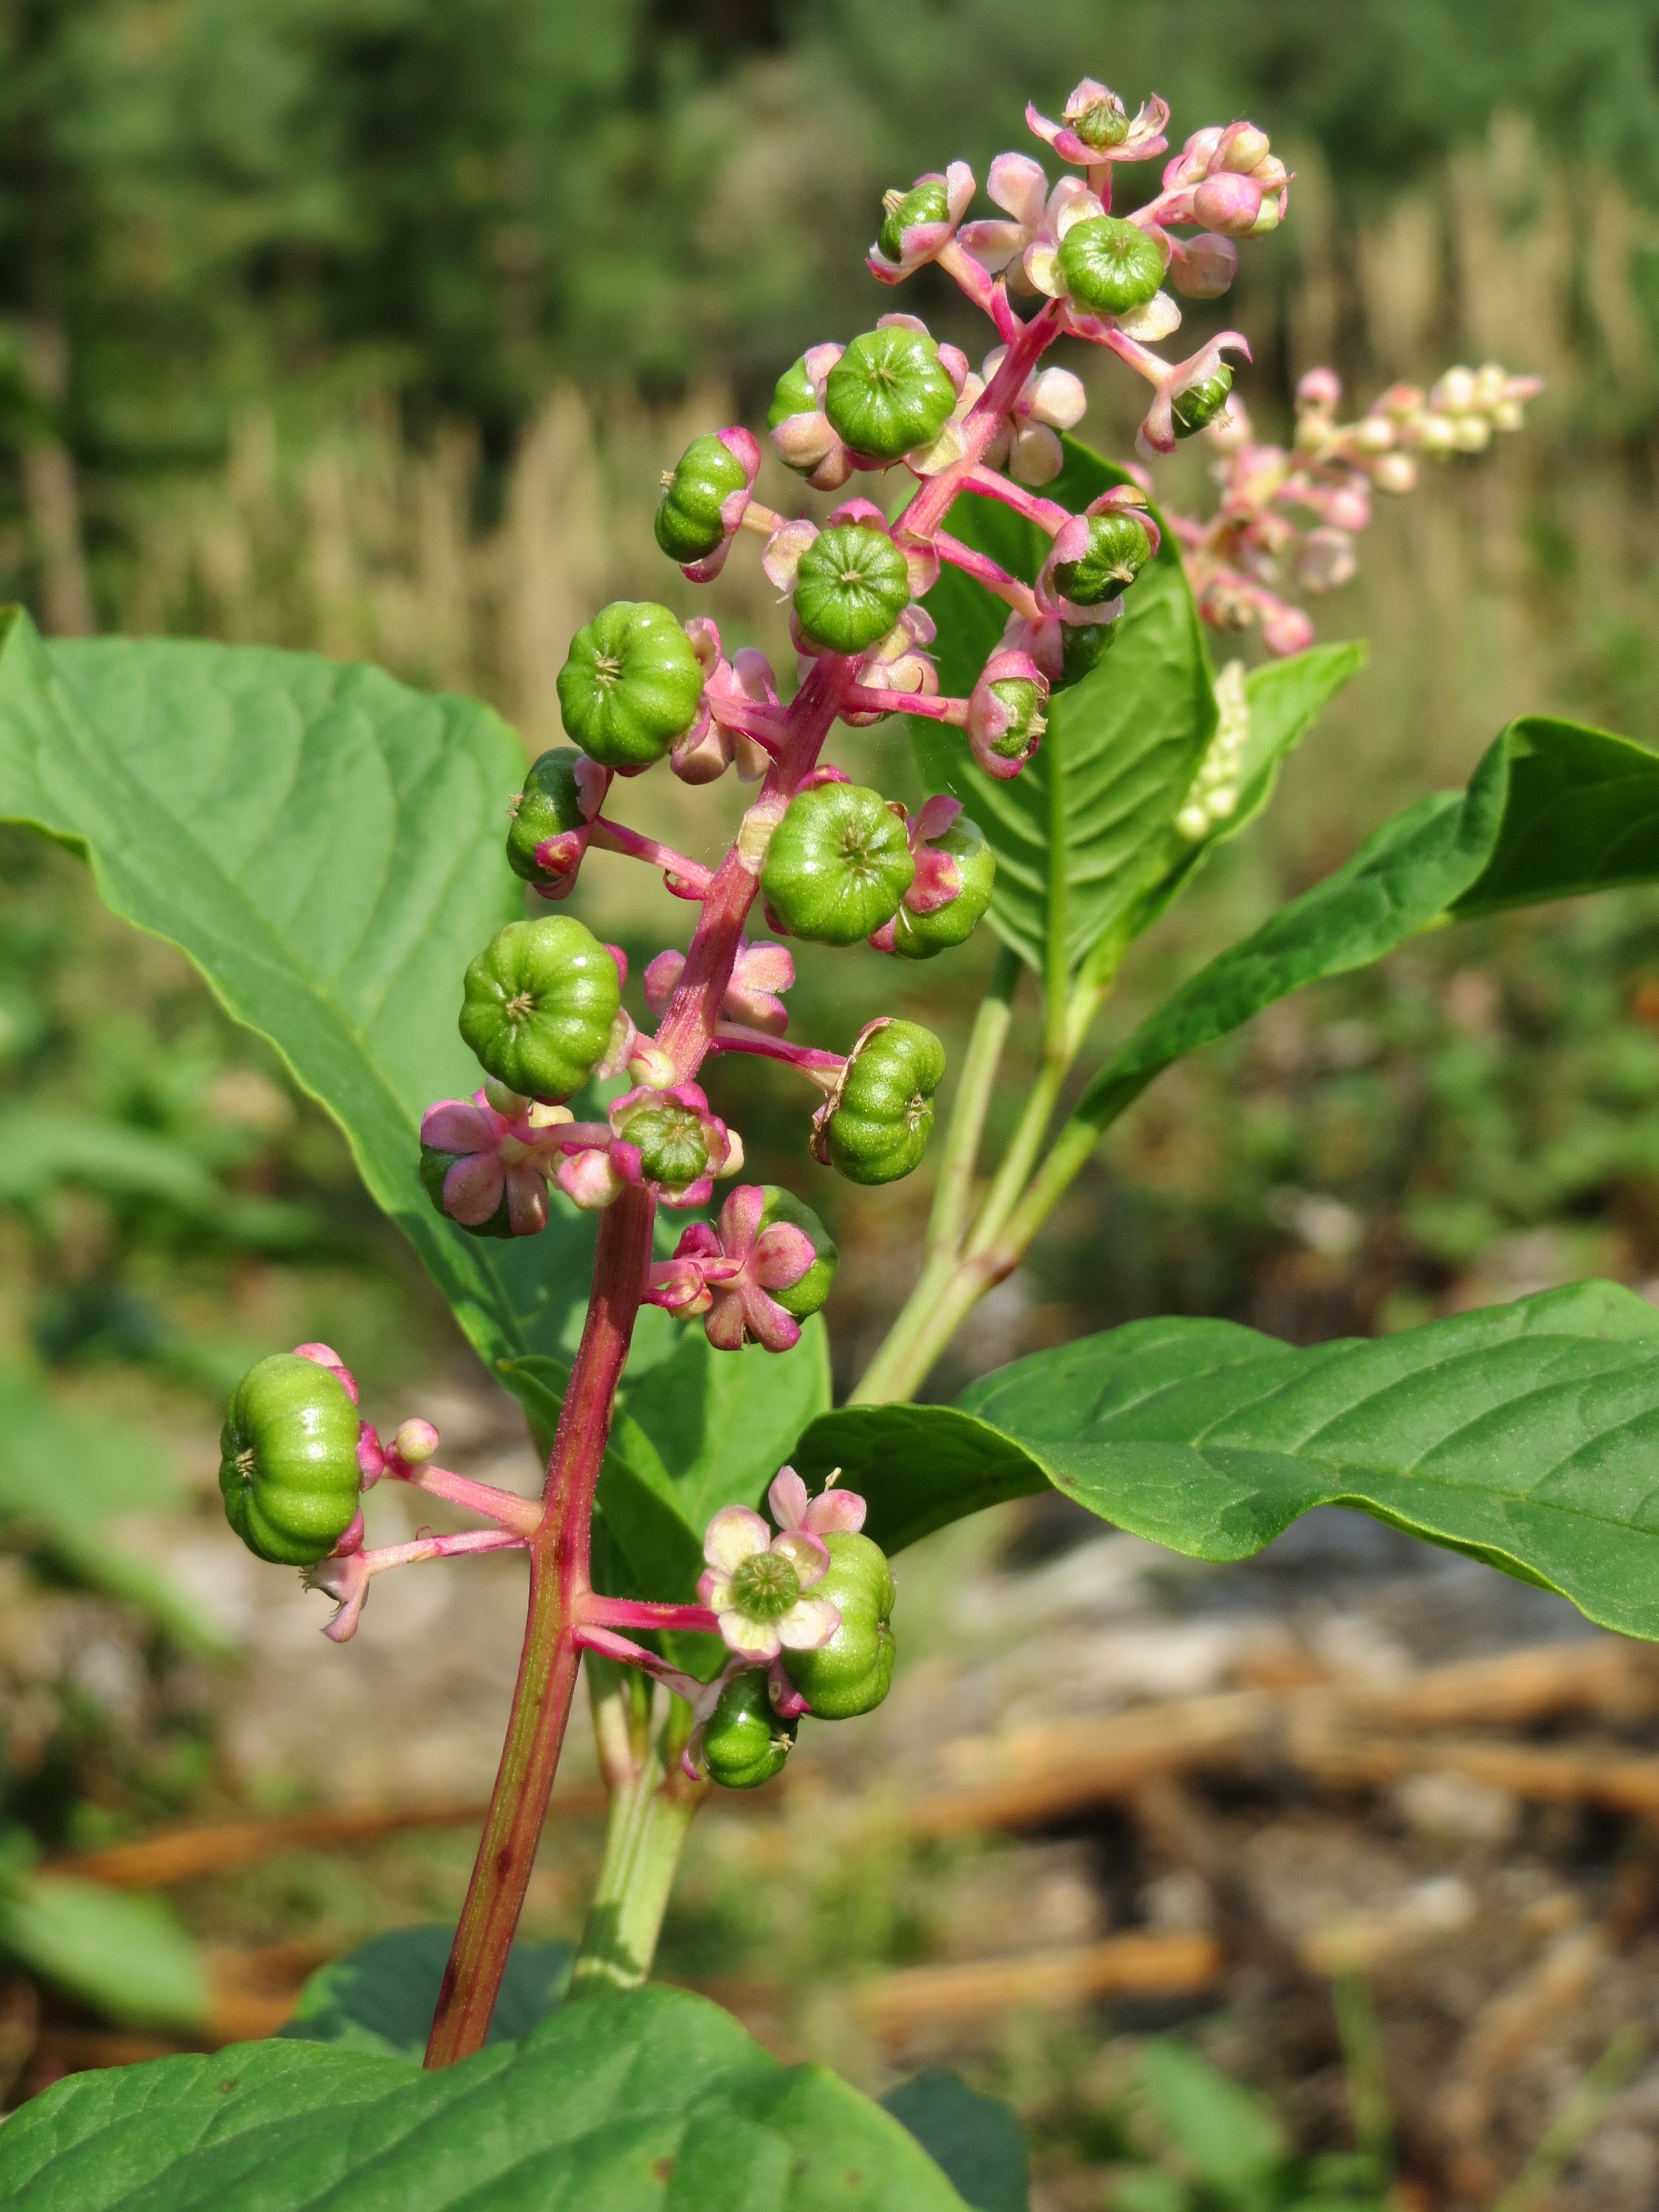
blossom, plant, leaf, flower, herb, produce, botany, flora, wildflower, shrub, buds, inflorescence, flowering plant, pokeweed, land plant, american pokeweed, phytolacca americana